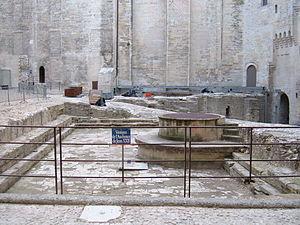
Le Palais des papes d'Avignon est la plus grande des constructions gothiques du Moyen Âge.